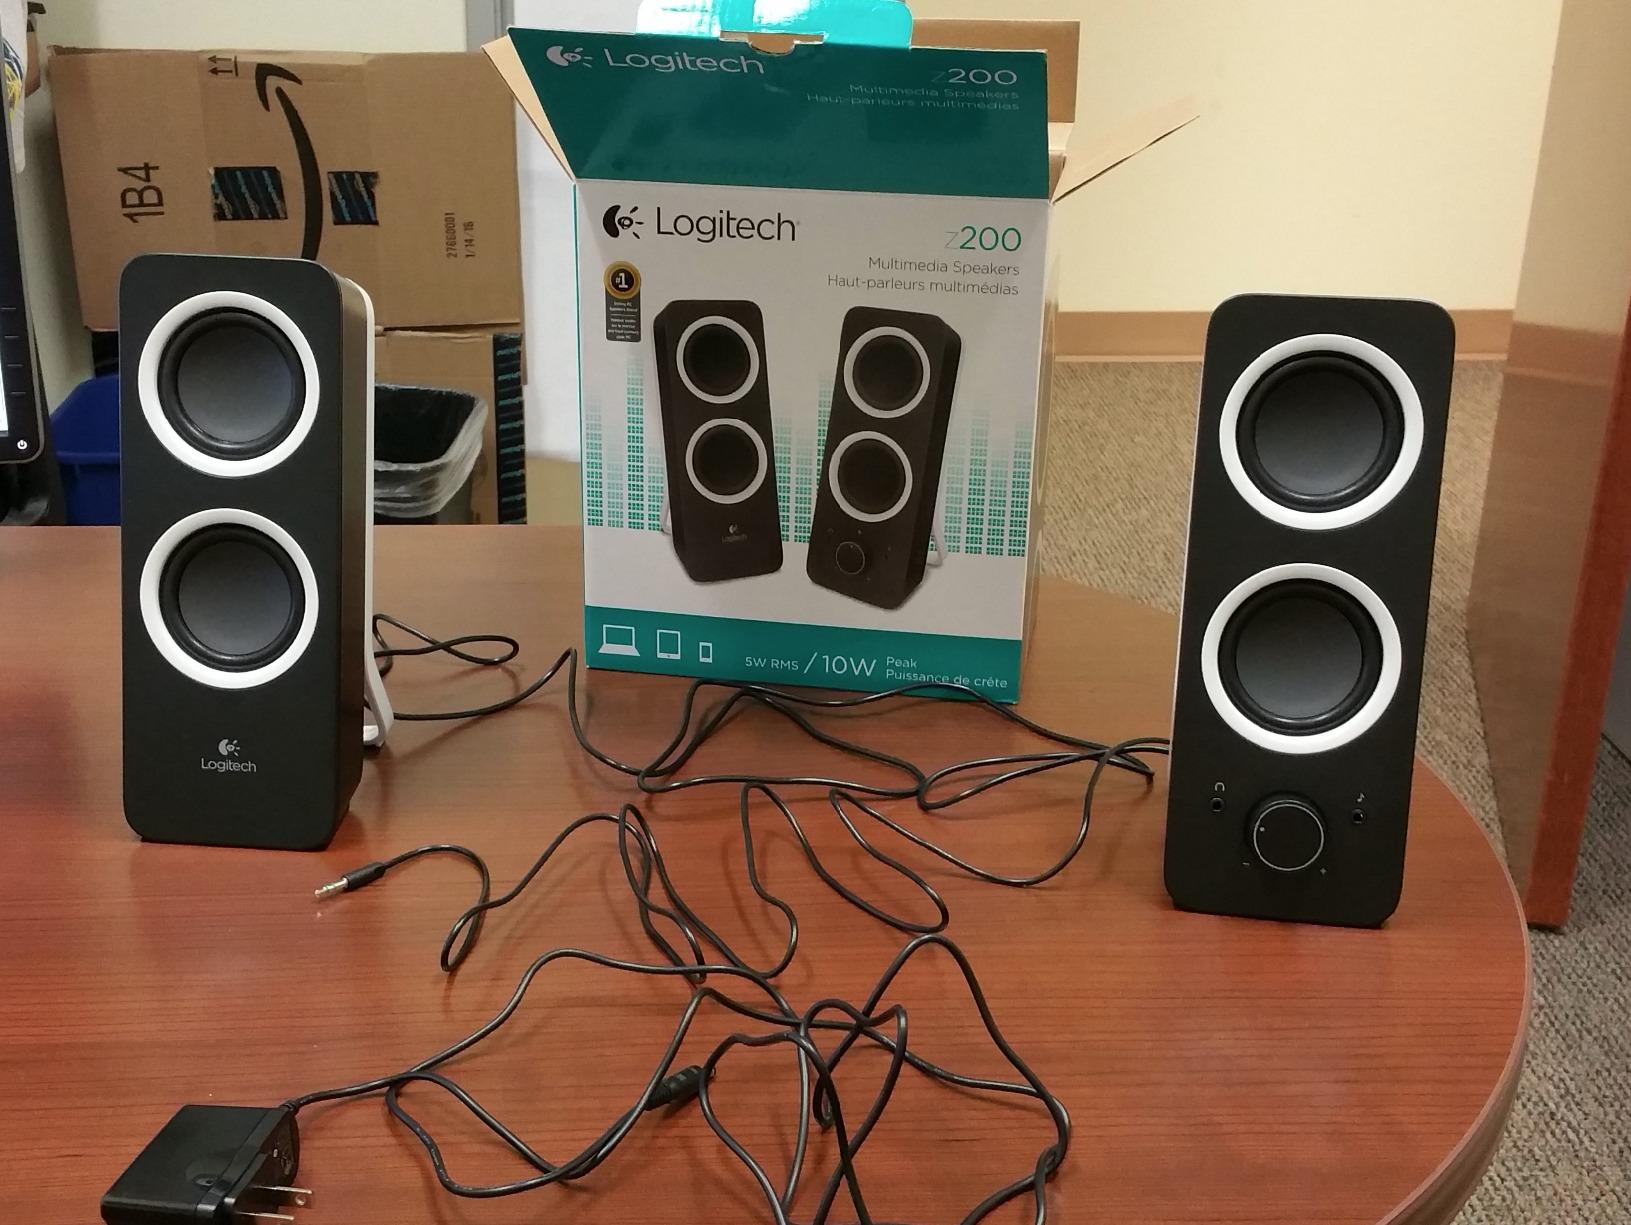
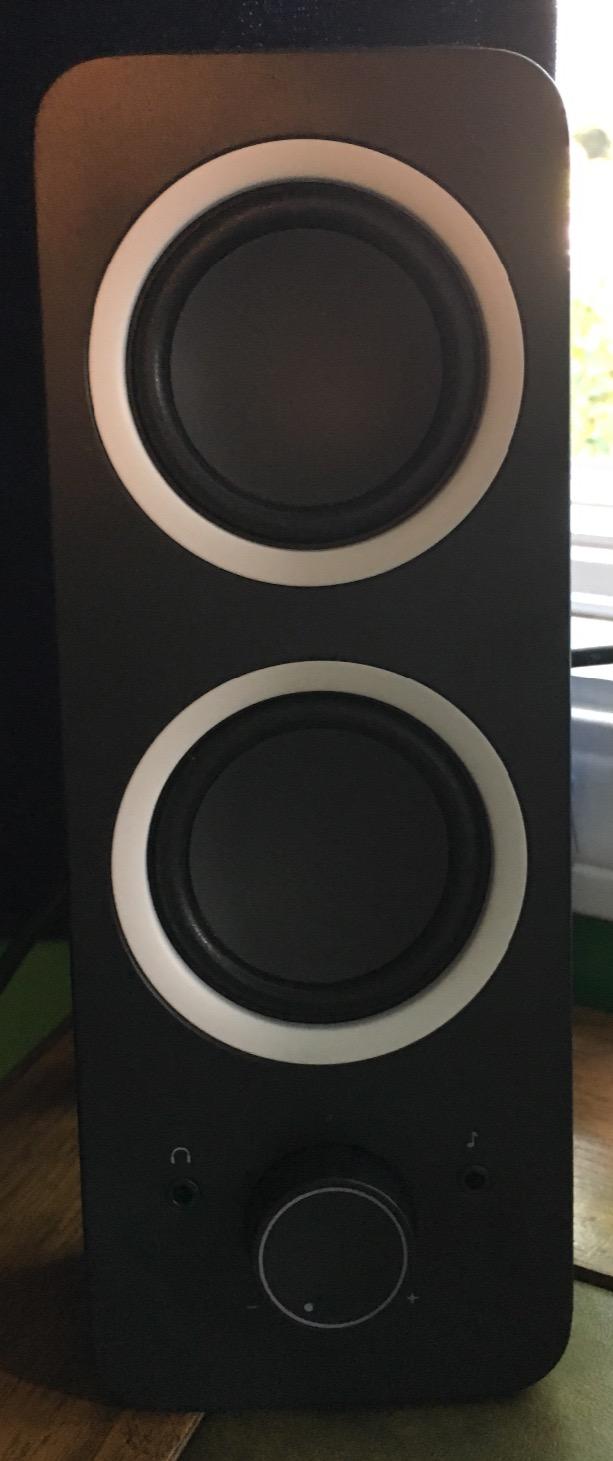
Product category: speaker
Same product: yes